South African Class 6E1, Series 9

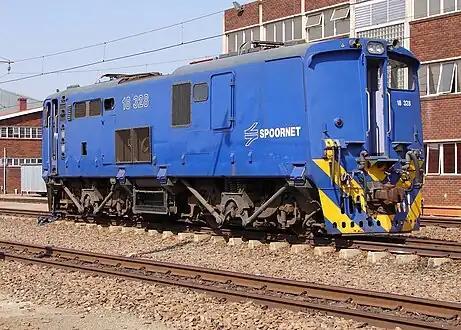
Cab 1 of Class 18E no. 18-328, ex Class 6E1 no. E2071, Sentrarand, Gauteng, 22 September 2009

Beginning in 2000, Spoornet began a project to rebuild Series 2 to 11 Class 6E1 locomotives to Class 18E, Series 1 and Series 2 at the Transnet Rail Engineering (TRE) workshops at Koedoespoort. In the process, the cab at the no. 1 end was stripped of all controls and the driver's front and side windows were blanked off to have a toilet installed, thereby forfeiting the locomotive's bi-directional ability.